Yuriy Kovbasenko

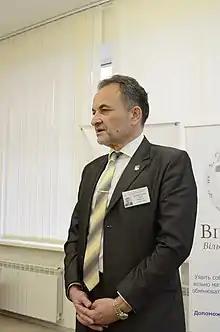
Kovbasenko during WMUA Wikitraining For Teachers in 2016

Yuriy Ivanovich Kovbasenko (born 26 October 1958, Horodyshche, Cherkasy Oblast) is a Ukrainian philologist and teacher. He is author of over 200 scientific works on philology and literary education, including monographs, tutorials for middle and high school, approved by the Ministry of Education and Science of Ukraine.